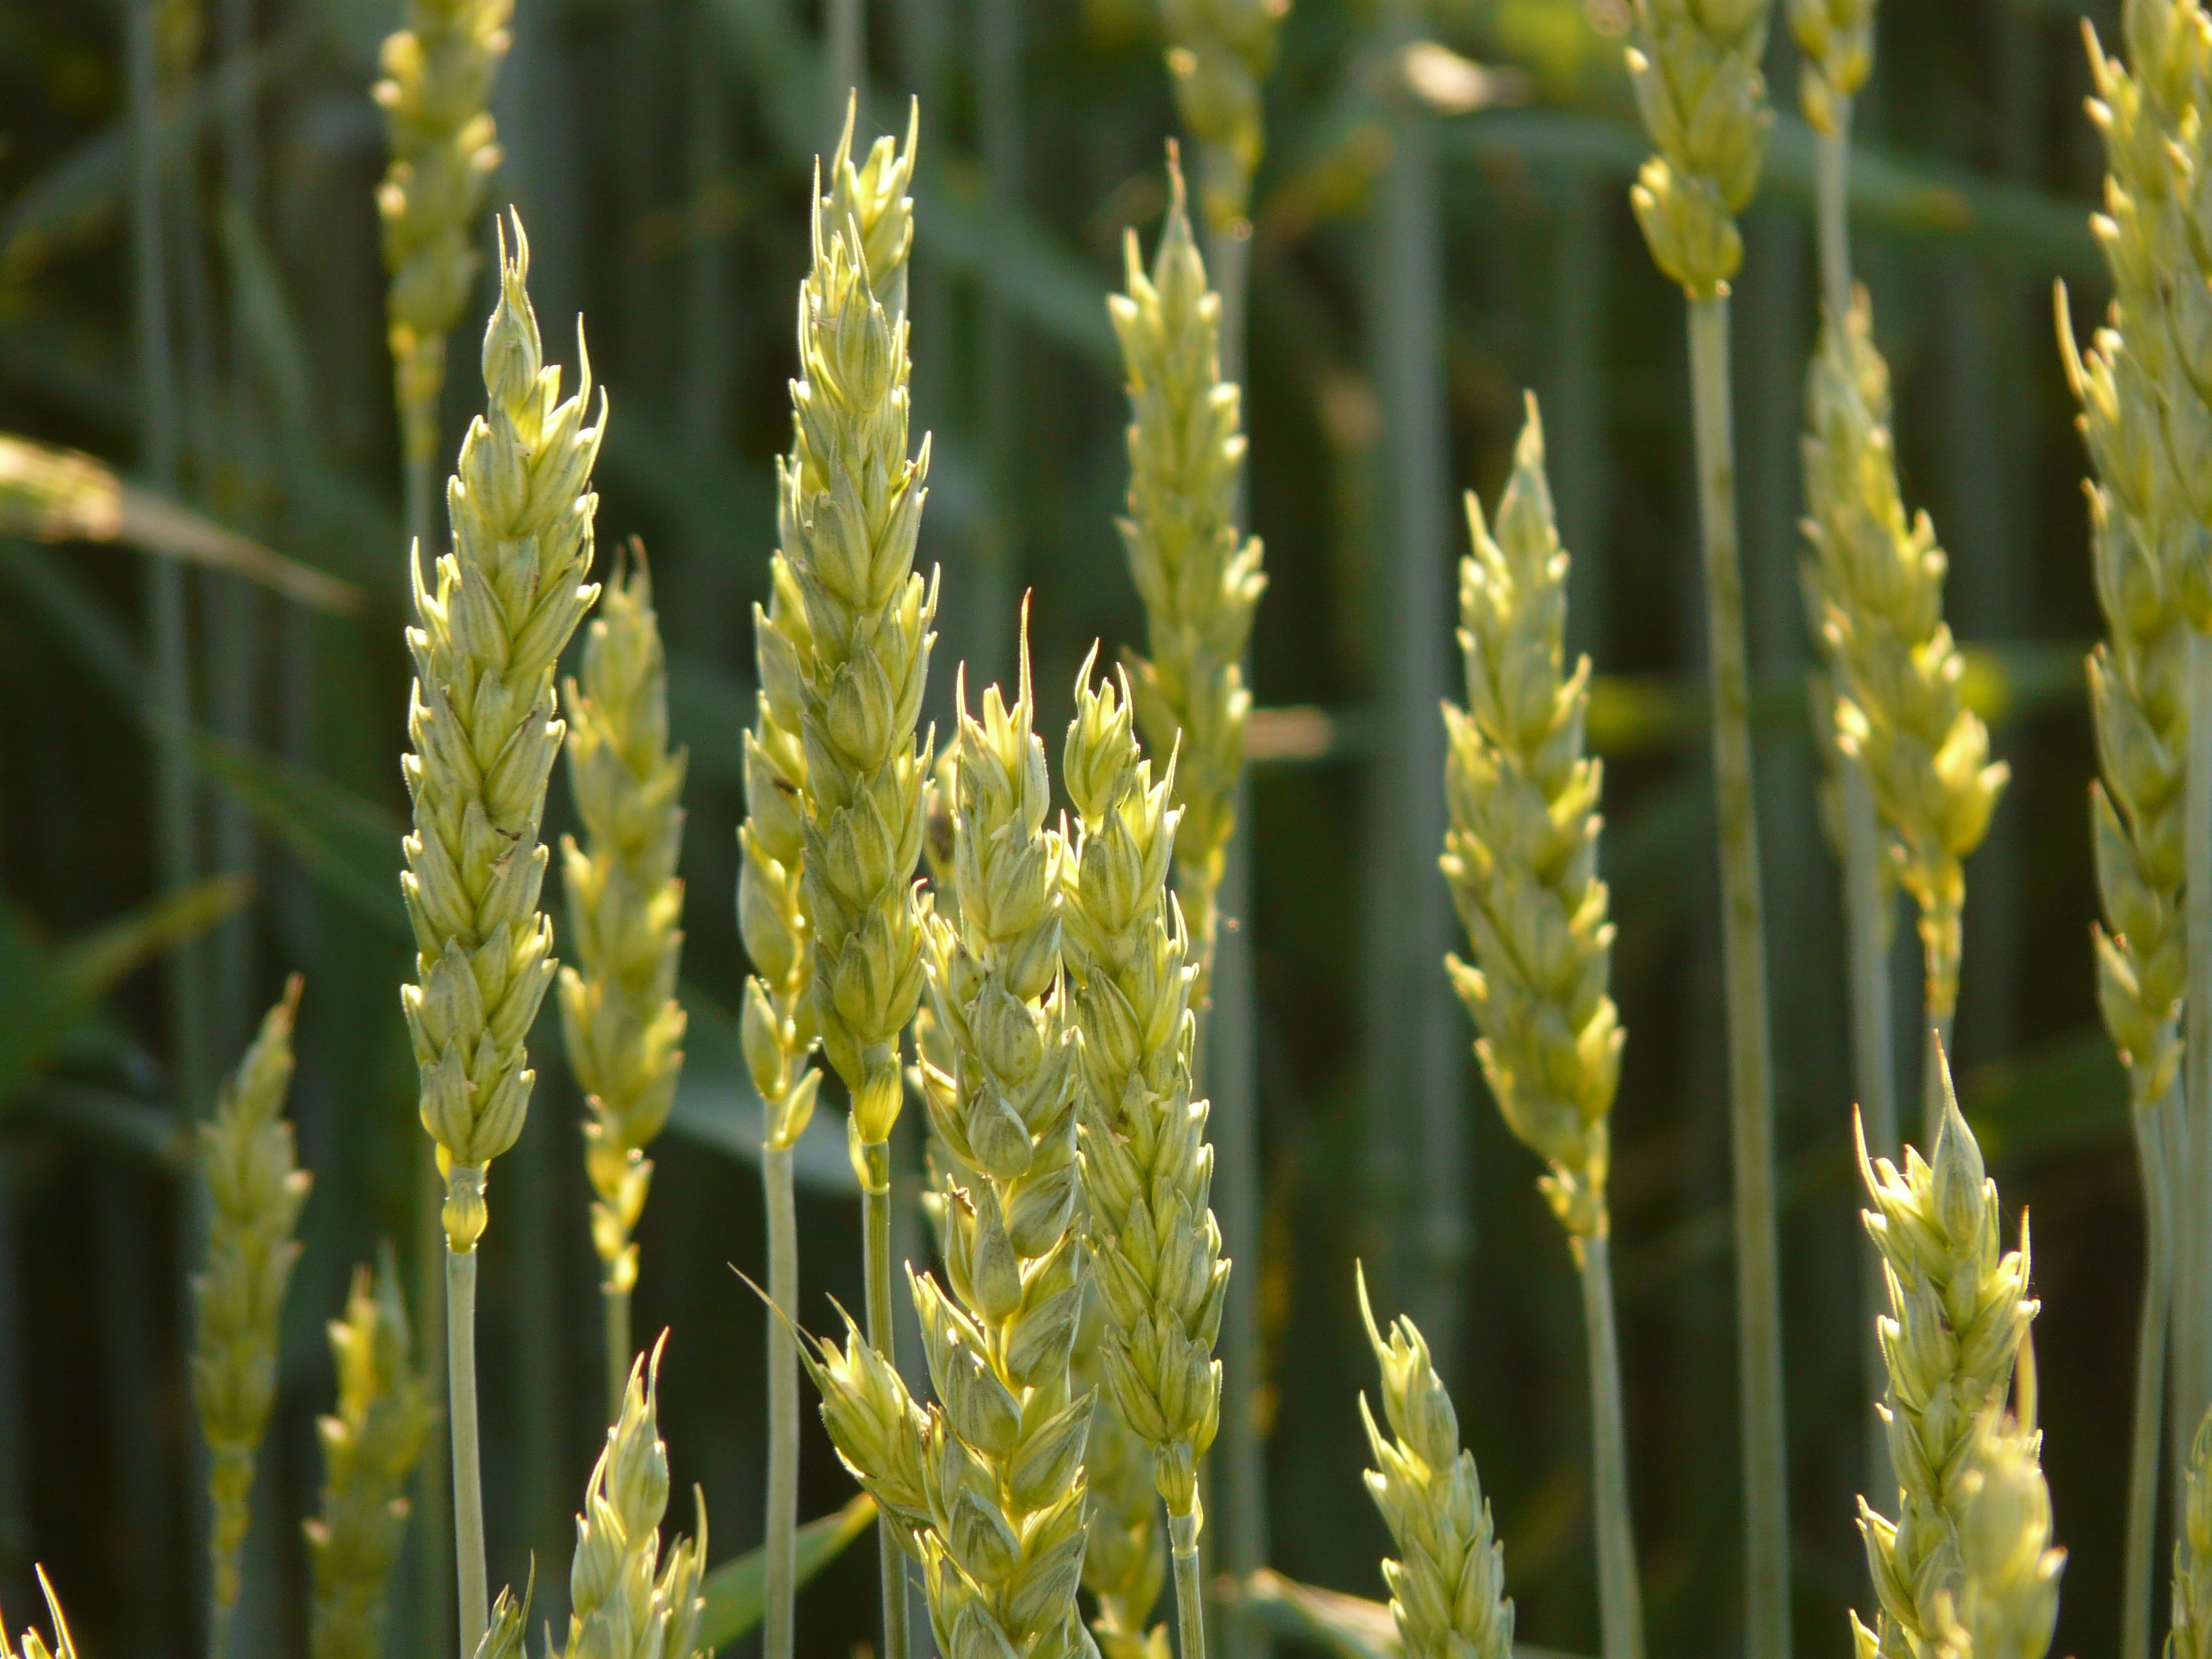
grass, plant, field, meadow, wheat, grain, prairie, seed, flower, food, harvest, produce, crop, botany, agriculture, flora, spike, cereal, wheat field, cereals, arable, flowering plant, wheat spike, grass family, plant stem, land plant